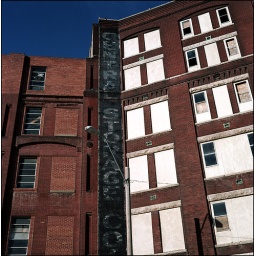
Old warehouse building in the West Bottoms.